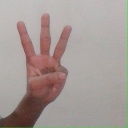
अक्षर: व